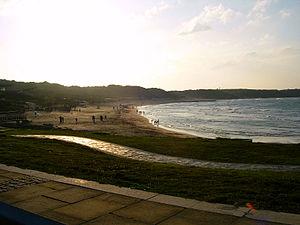
Sanzhi est un district de la ville de Nouveau Taipei, à Taïwan.